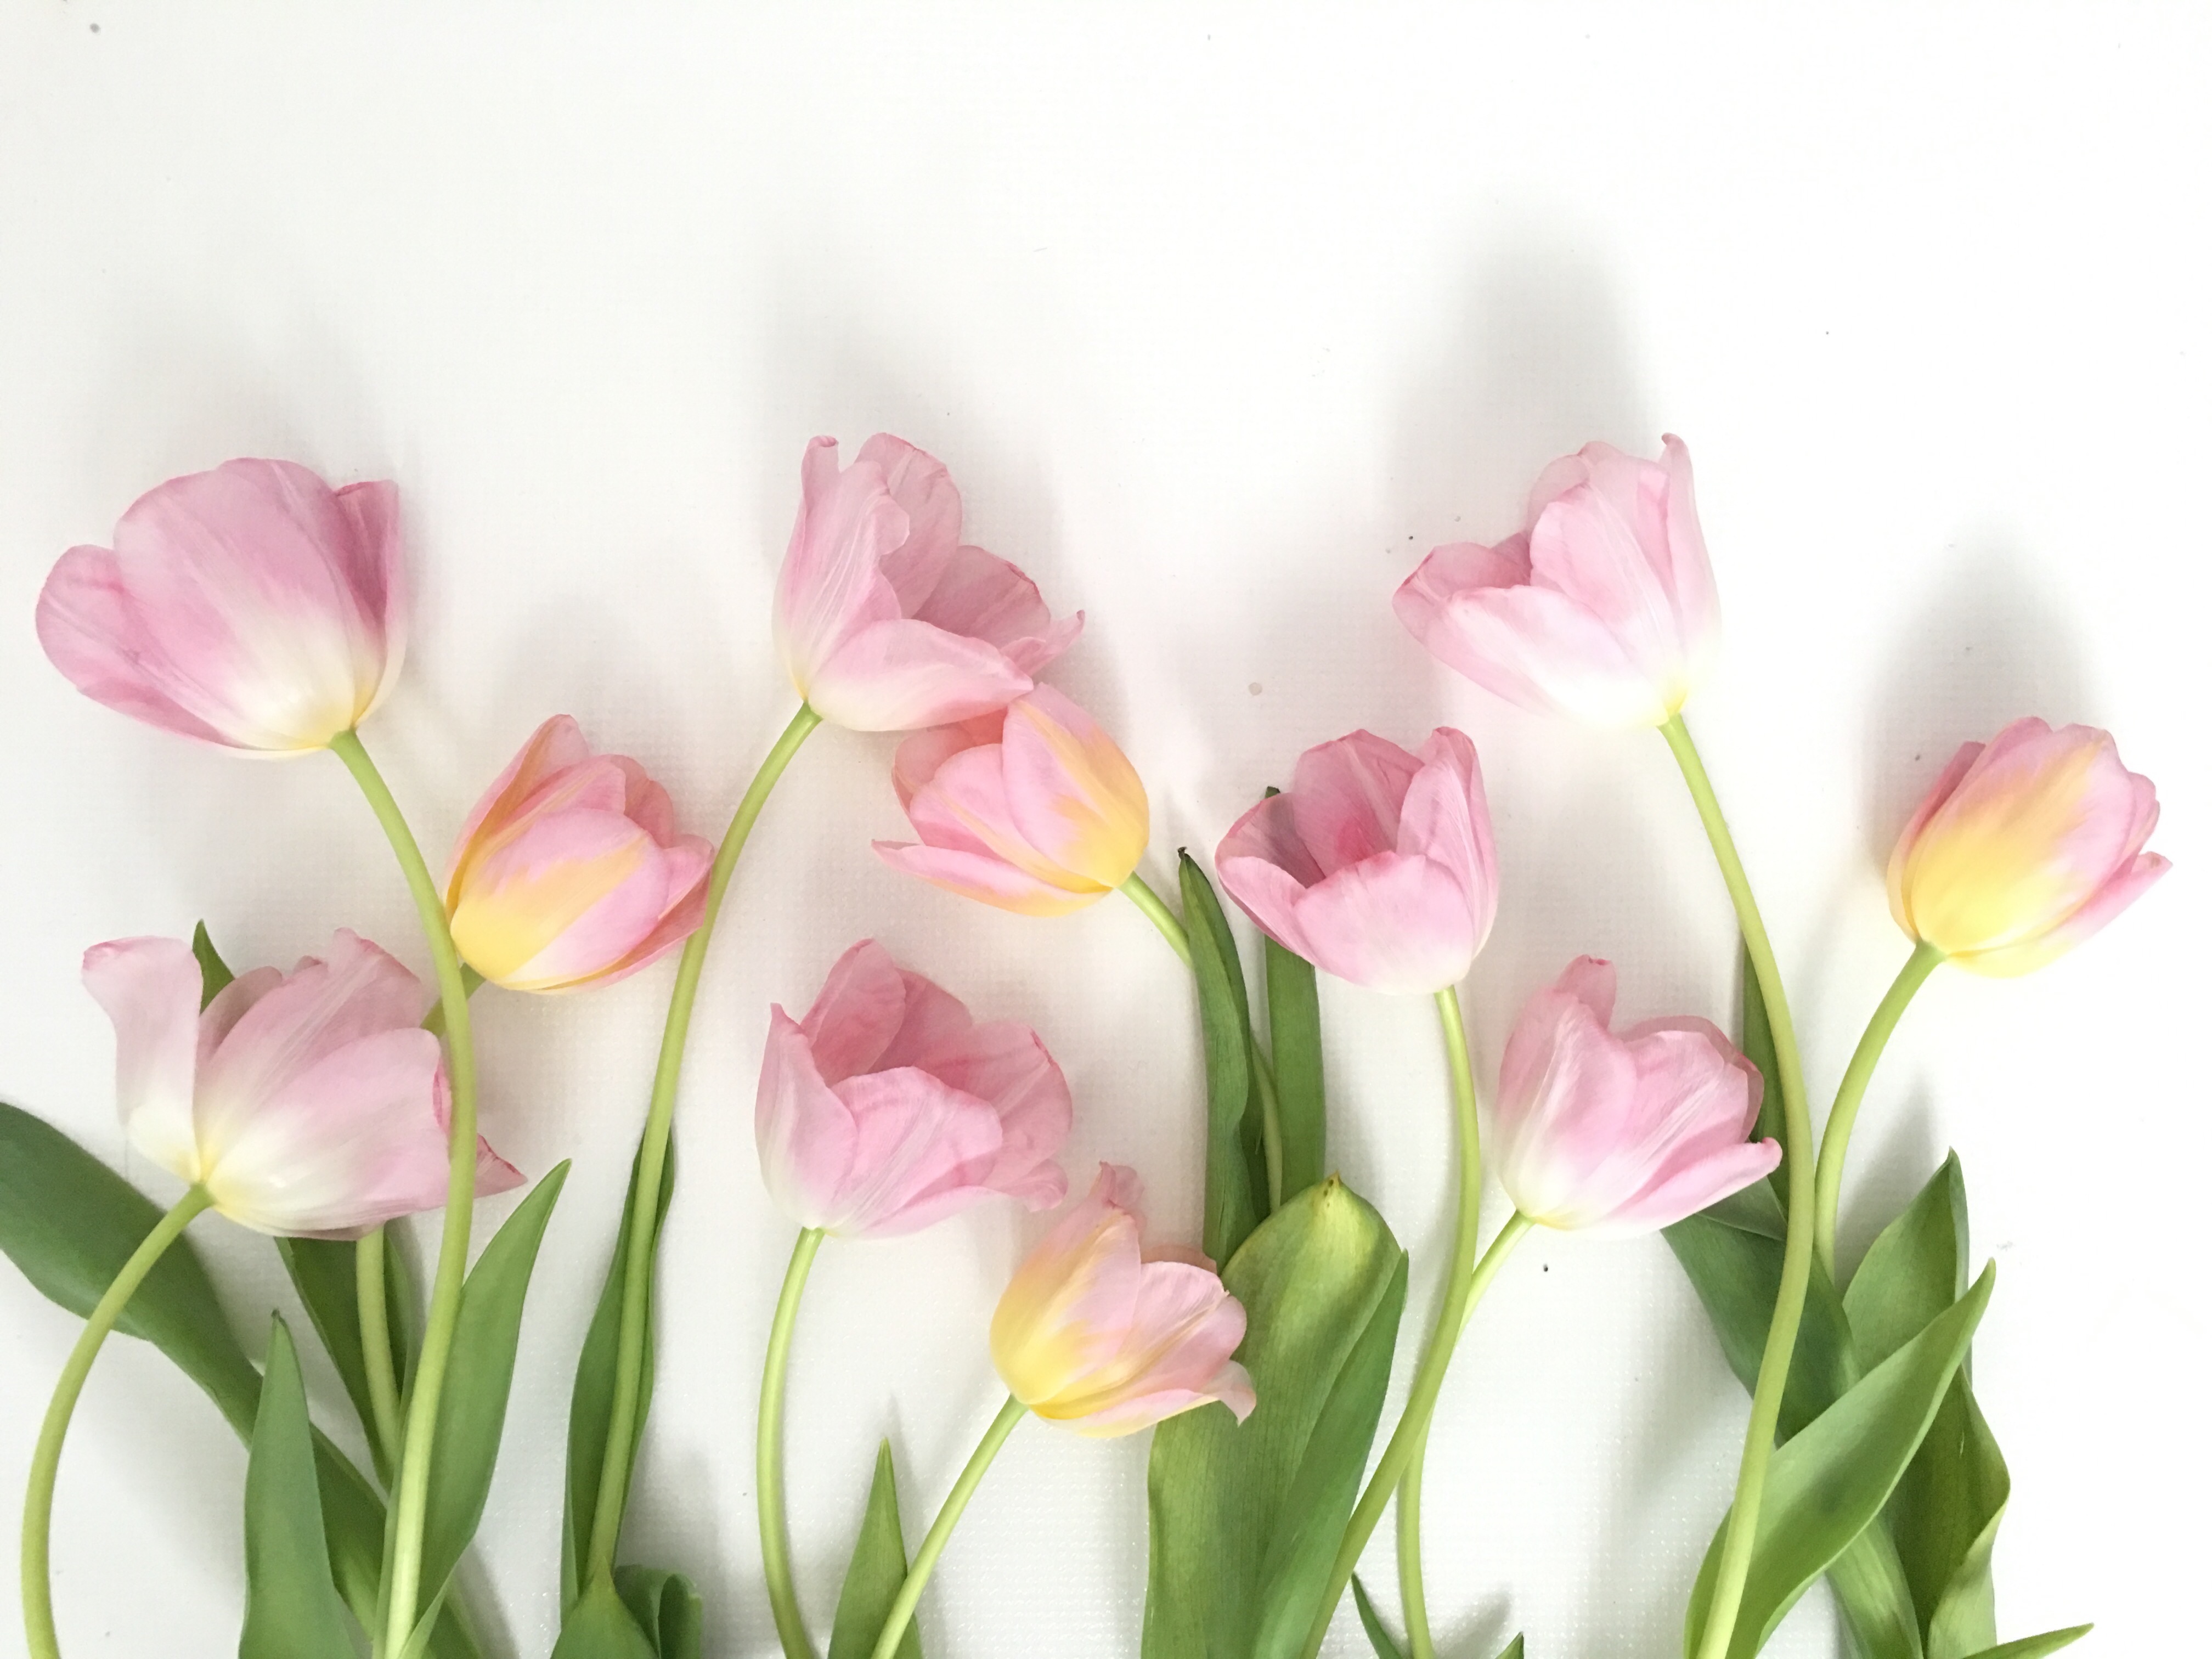
plant, flower, petal, tulip, pink, floristry, flowering plant, flower bouquet, lily family, land plant